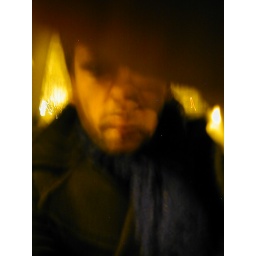
story in the back of a black car